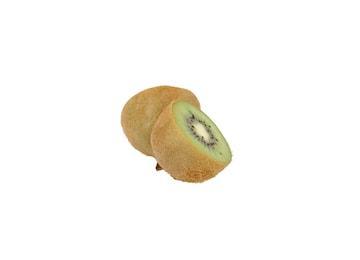
Label: Kiwi